Queensland Cultural Centre

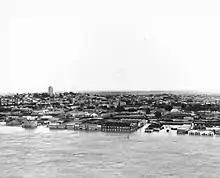
1974 flood of the Brisbane River in the South Brisbane area

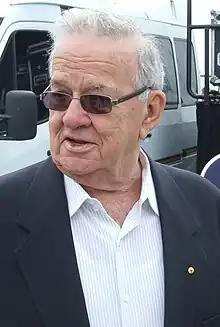
Sir Leo Hielscher

Several attempts were made to build stately cultural institutions in the Queensland capital, but all failed. The construction of an art gallery and museum near the entrance to Government Domain on land granted in 1863 never materialized. In the 1890s, a major architectural competition was held for a museum and art gallery on land in Albert Park to meet the need for adequate space. In 1934, on a nearby site along Wickham Park and Turbot Street, an ambitious urban design proposal to incorporate a public art gallery, library and dental hospital resulted only in the construction of the Brisbane Dental Hospital. Post-World War II plans to incorporate the art gallery into the extensions to the original Supreme Court Building did not come to fruition. The Queensland Art Gallery Act of 1959 paved the way for a new board of trustees to establish the gallery with public funds subsidized by the government. The proposal at that time, for a gallery and performance hall at Gardens Point, to mark Queensland's centenary, was not realised; however, an extension to the State Library proceeded and included an exhibition hall and reading rooms.